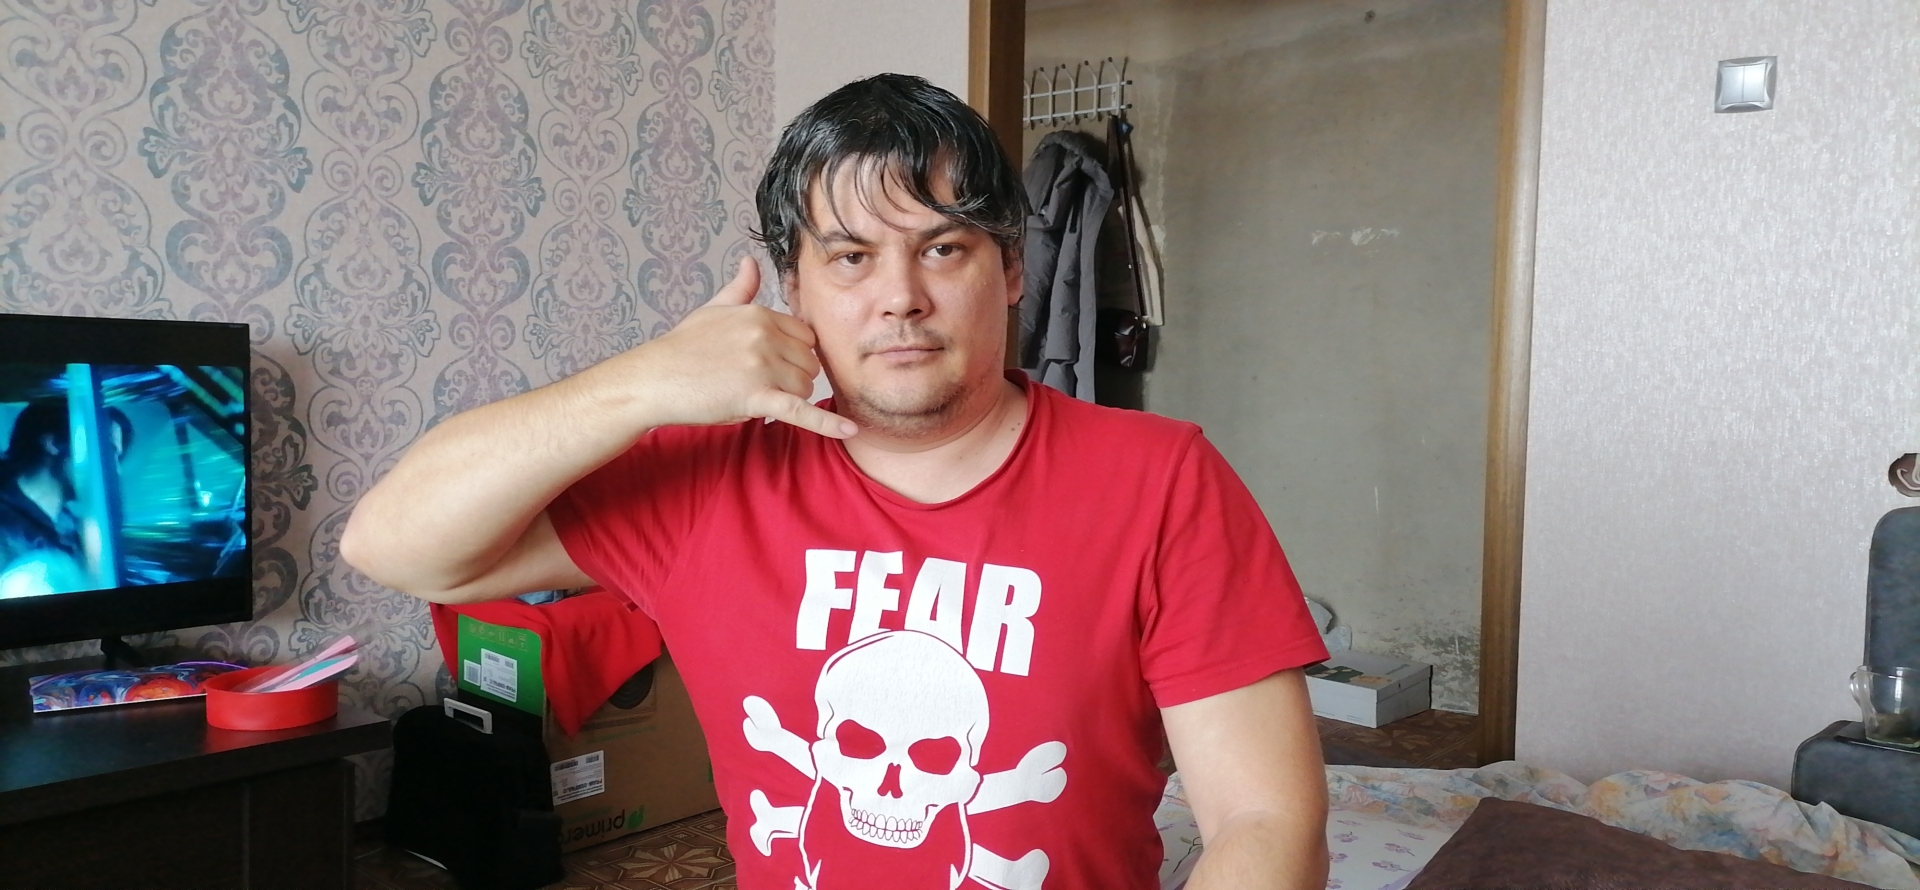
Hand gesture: call